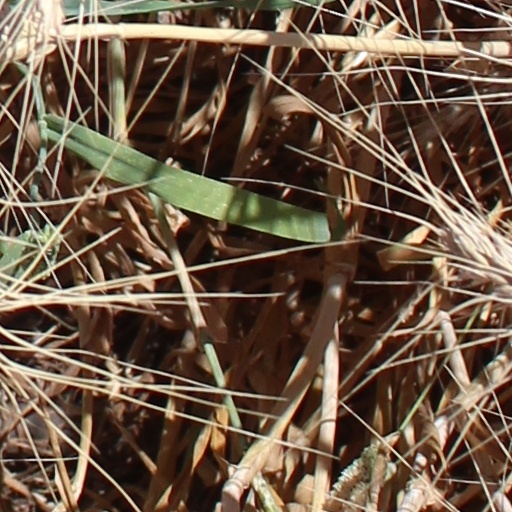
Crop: wheat